Dominic Smith (baseball)

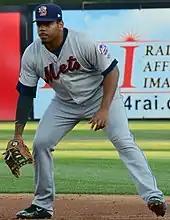
Smith with the Binghamton Mets in 2016

The Mets selected Smith in the first round, with the eleventh overall selection, of the 2013 Major League Baseball draft. Rather than attend USC, he signed with the Mets for a $2.6 million signing bonus. The Mets assigned Smith to the Gulf Coast Mets of the rookie–level Gulf Coast League (GCL), where he batted .287 with three home runs and 22 runs batted in (RBIs) in 48 games. He was subsequently promoted to the Kingsport Mets of the rookie-level Appalachian League, where he recorded four doubles in six at bats. At season's end, "Baseball America" named Smith as the 4th best prospect in the GCL for 2013. He spent the entire 2014 season with the Savannah Sand Gnats of the Single–A South Atlantic League. With just one home run, 44 RBIs and 77 strikeouts in 461 at bats, Smith fell way short of expectations.